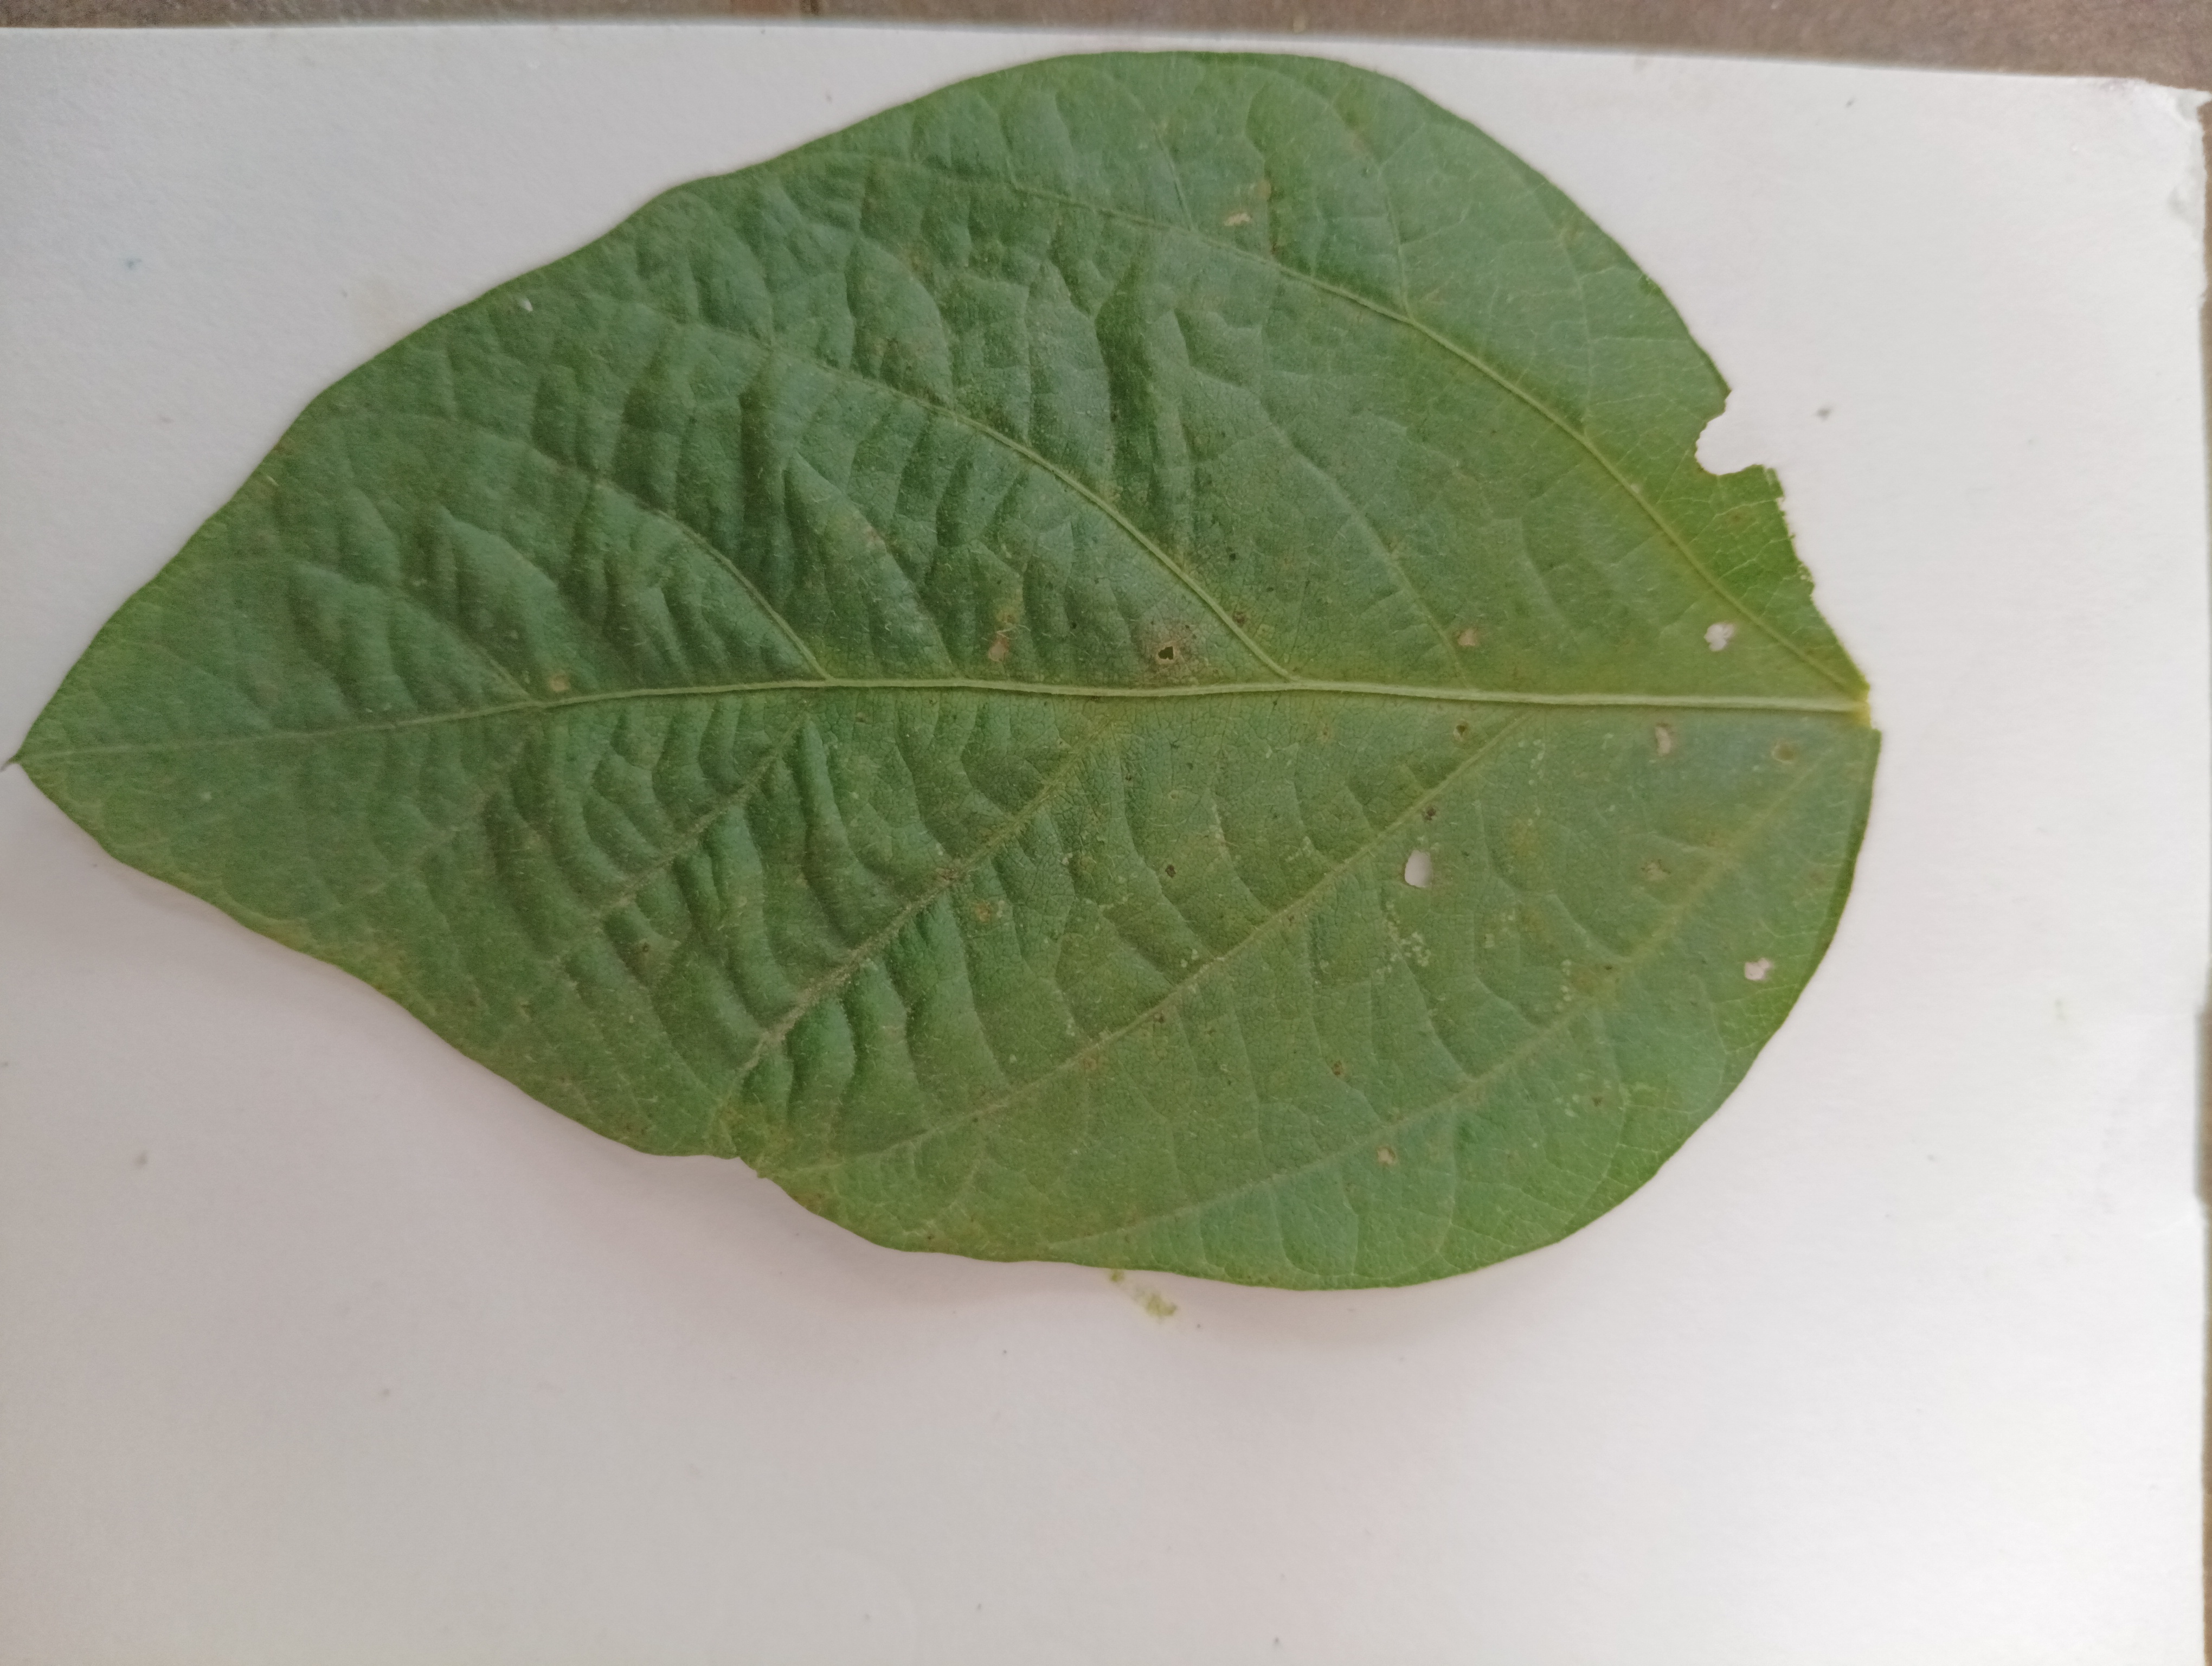
Label: Healthy